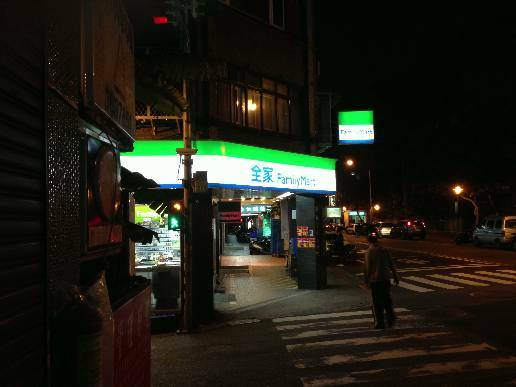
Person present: No